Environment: real
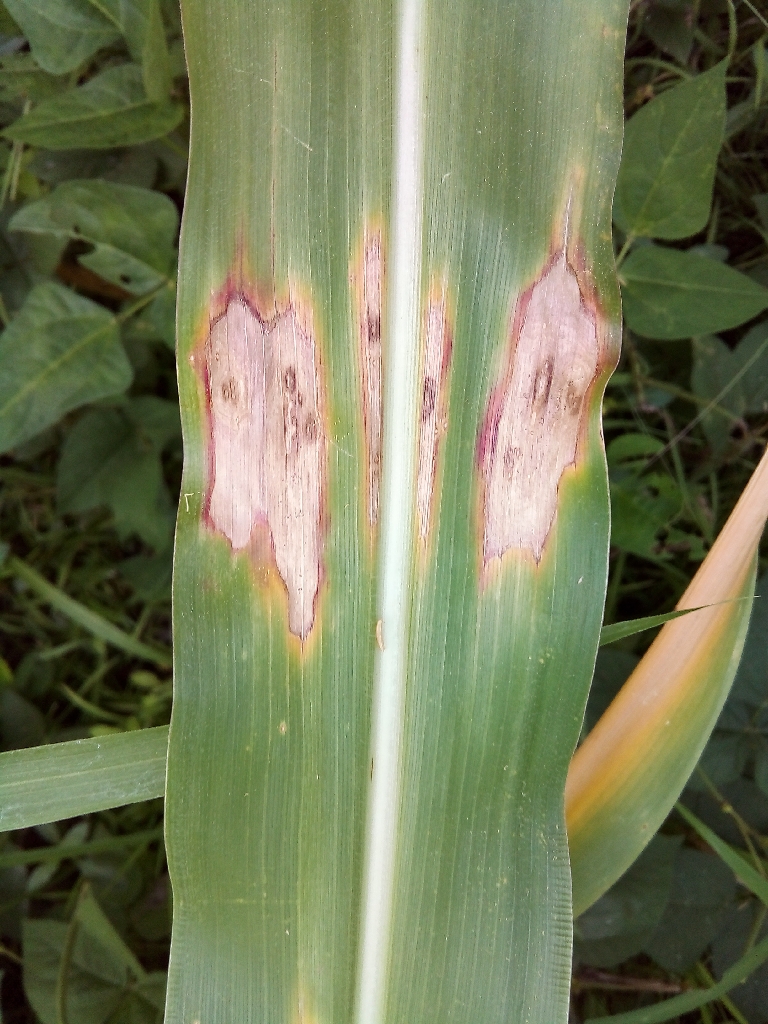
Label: northern_corn_leaf_blight